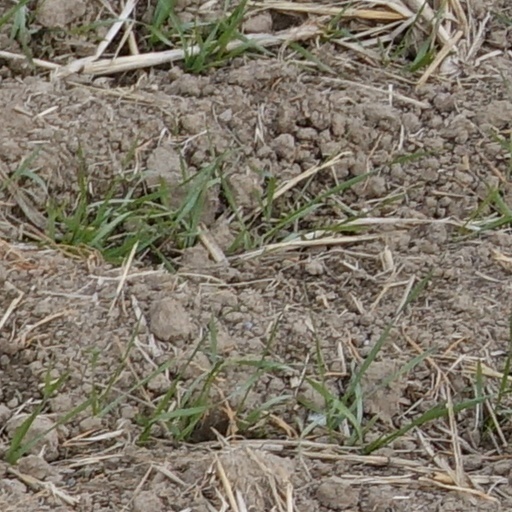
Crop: wheat